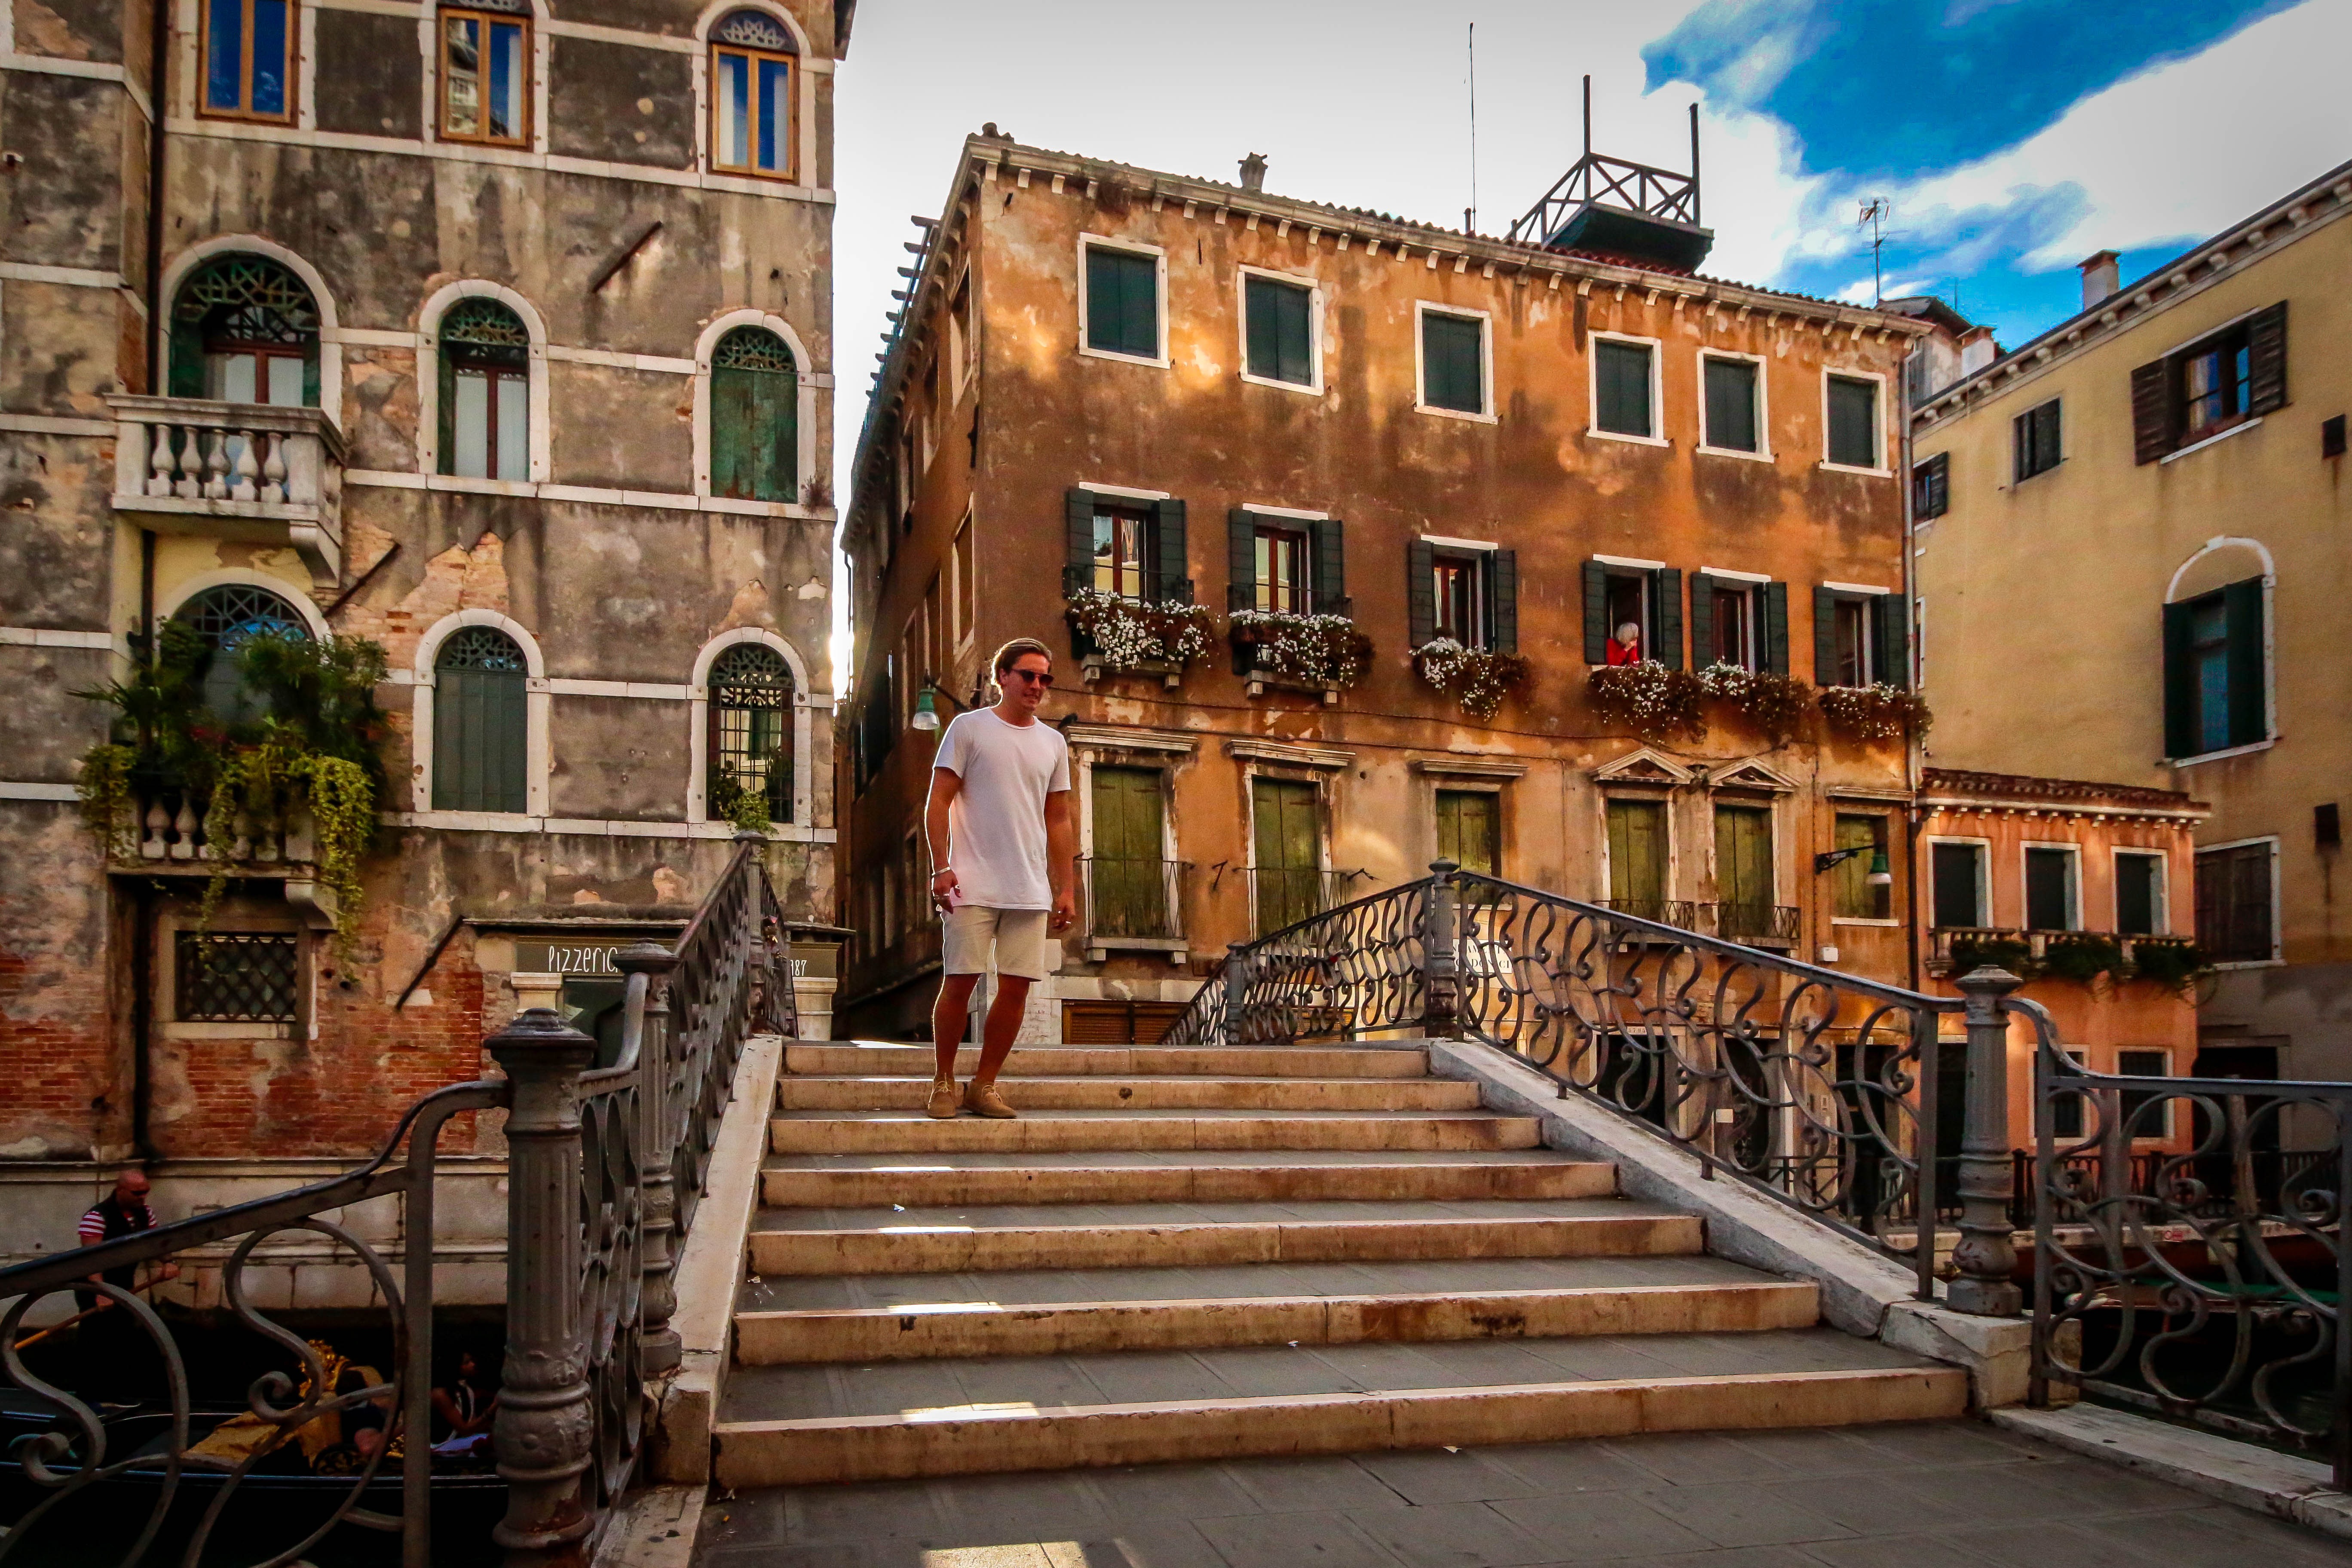
water, road, bridge, street, town, city, canal, cityscape, travel, europe, landmark, italy, venice, tourism, waterway, town square, famous, italian, neighbourhood, urban area, human settlement